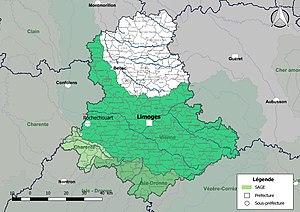
Carte des schémas d'aménagement et de gestion des eaux (SAGE) concernant le département de la Haute-Vienne (France) au 1er janvier 2018.
Le réseau hydrographique de la Haute-Vienne est l'ensemble des éléments naturels ou artificiels, drainant le territoire du département de la Haute-Vienne. Il regroupe ainsi des cours d'eau ou canaux situés entièrement ou partiellement dans la Haute-Vienne.